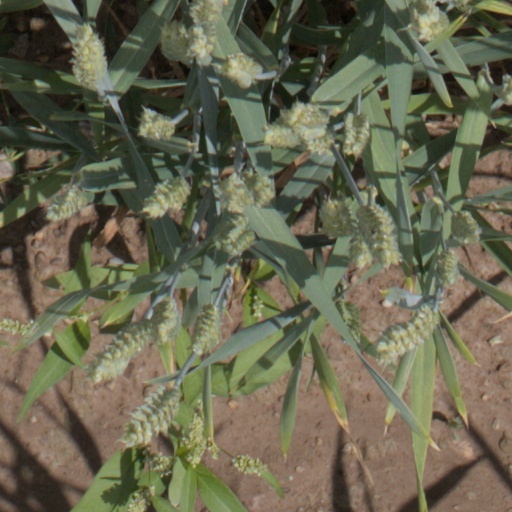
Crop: wheat